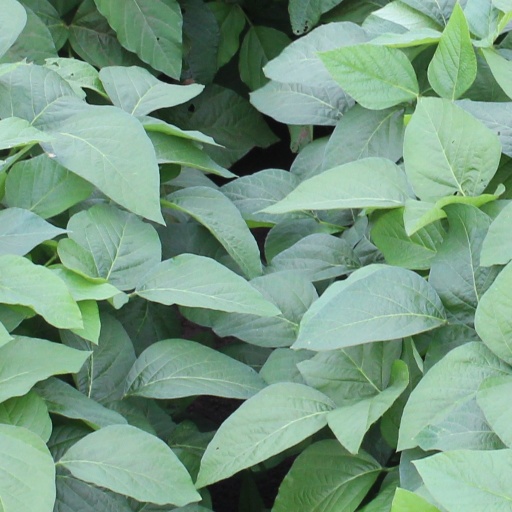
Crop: soybean